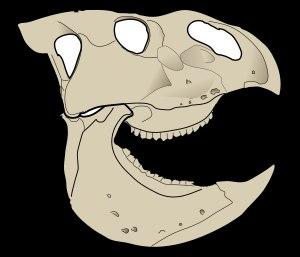
Udanoceratops est un genre éteint de dinosaures de la famille des leptocératopsidés. Ses fossiles ont été trouvés en Mongolie dans les formations géologiques de Djadokhta et de Barun Goyot, datées du Crétacé supérieur, de la fin du Santonien jusqu'au début du Maastrichtien, soit il y a environ entre 84 et 71 Ma.